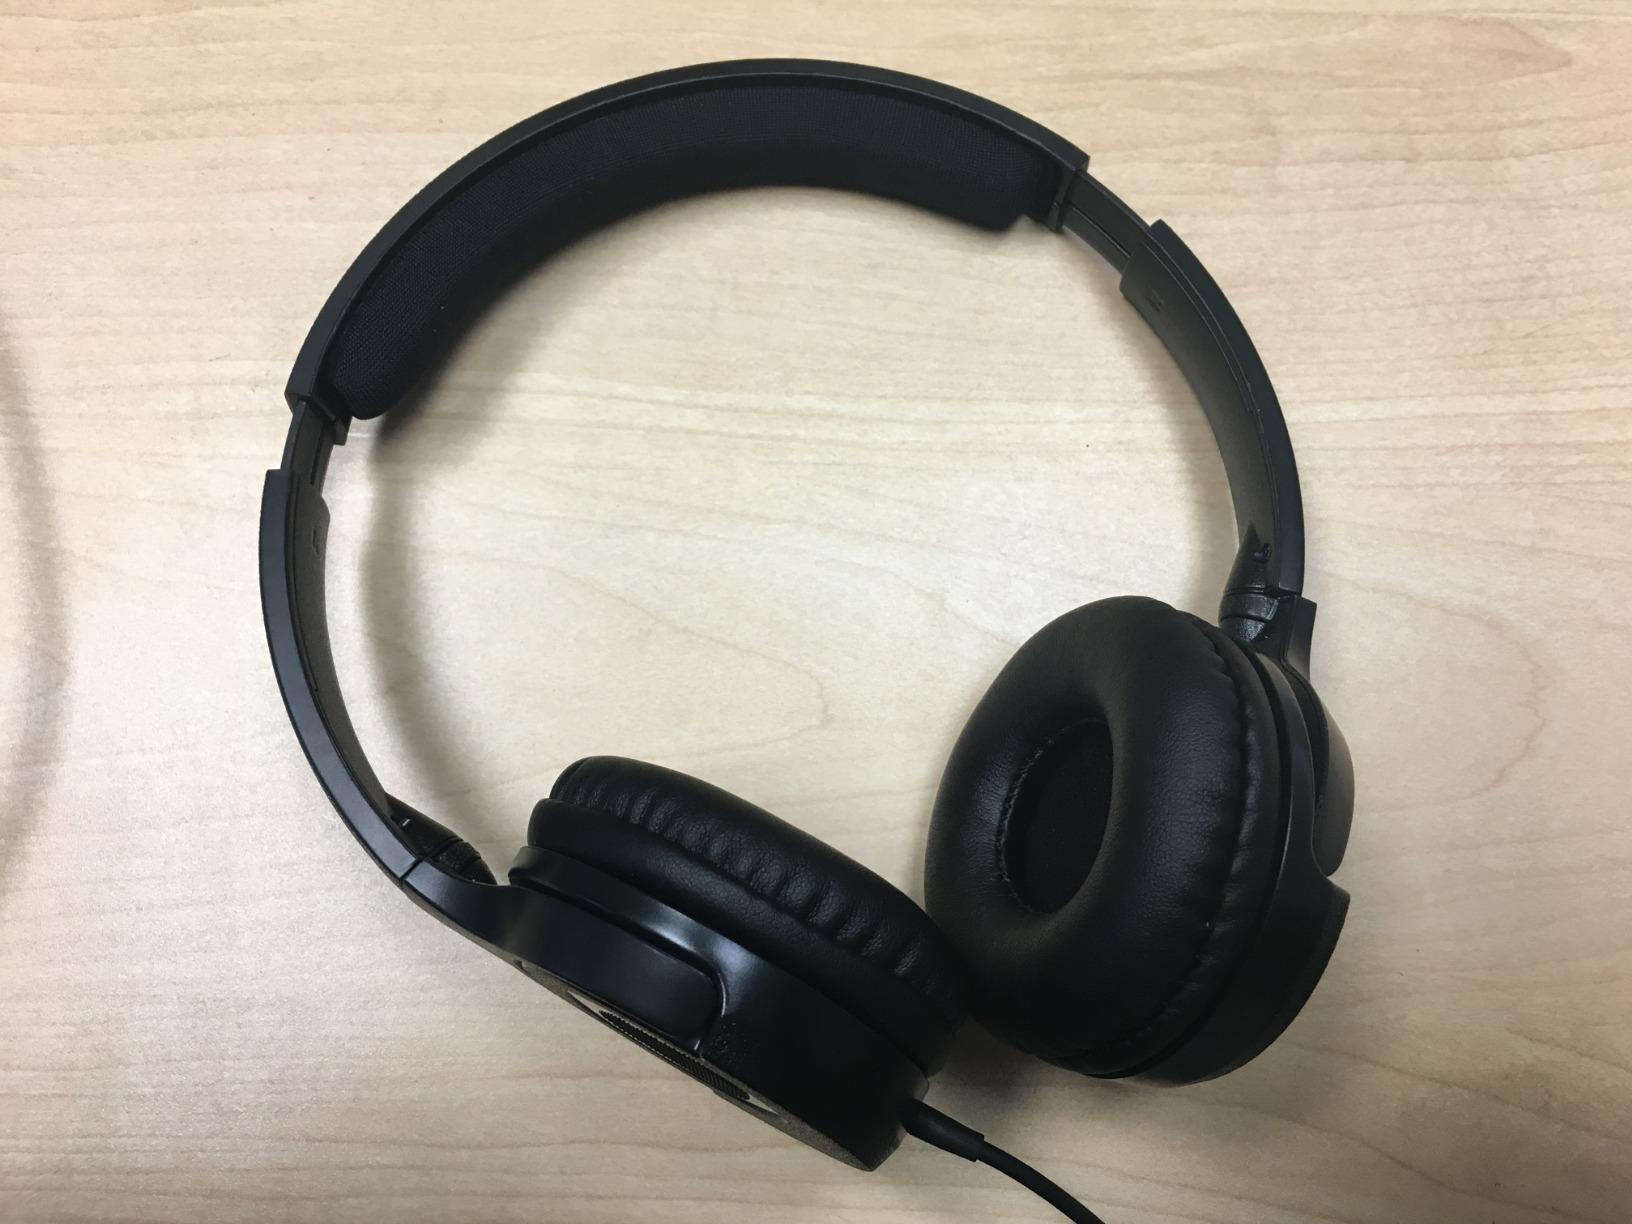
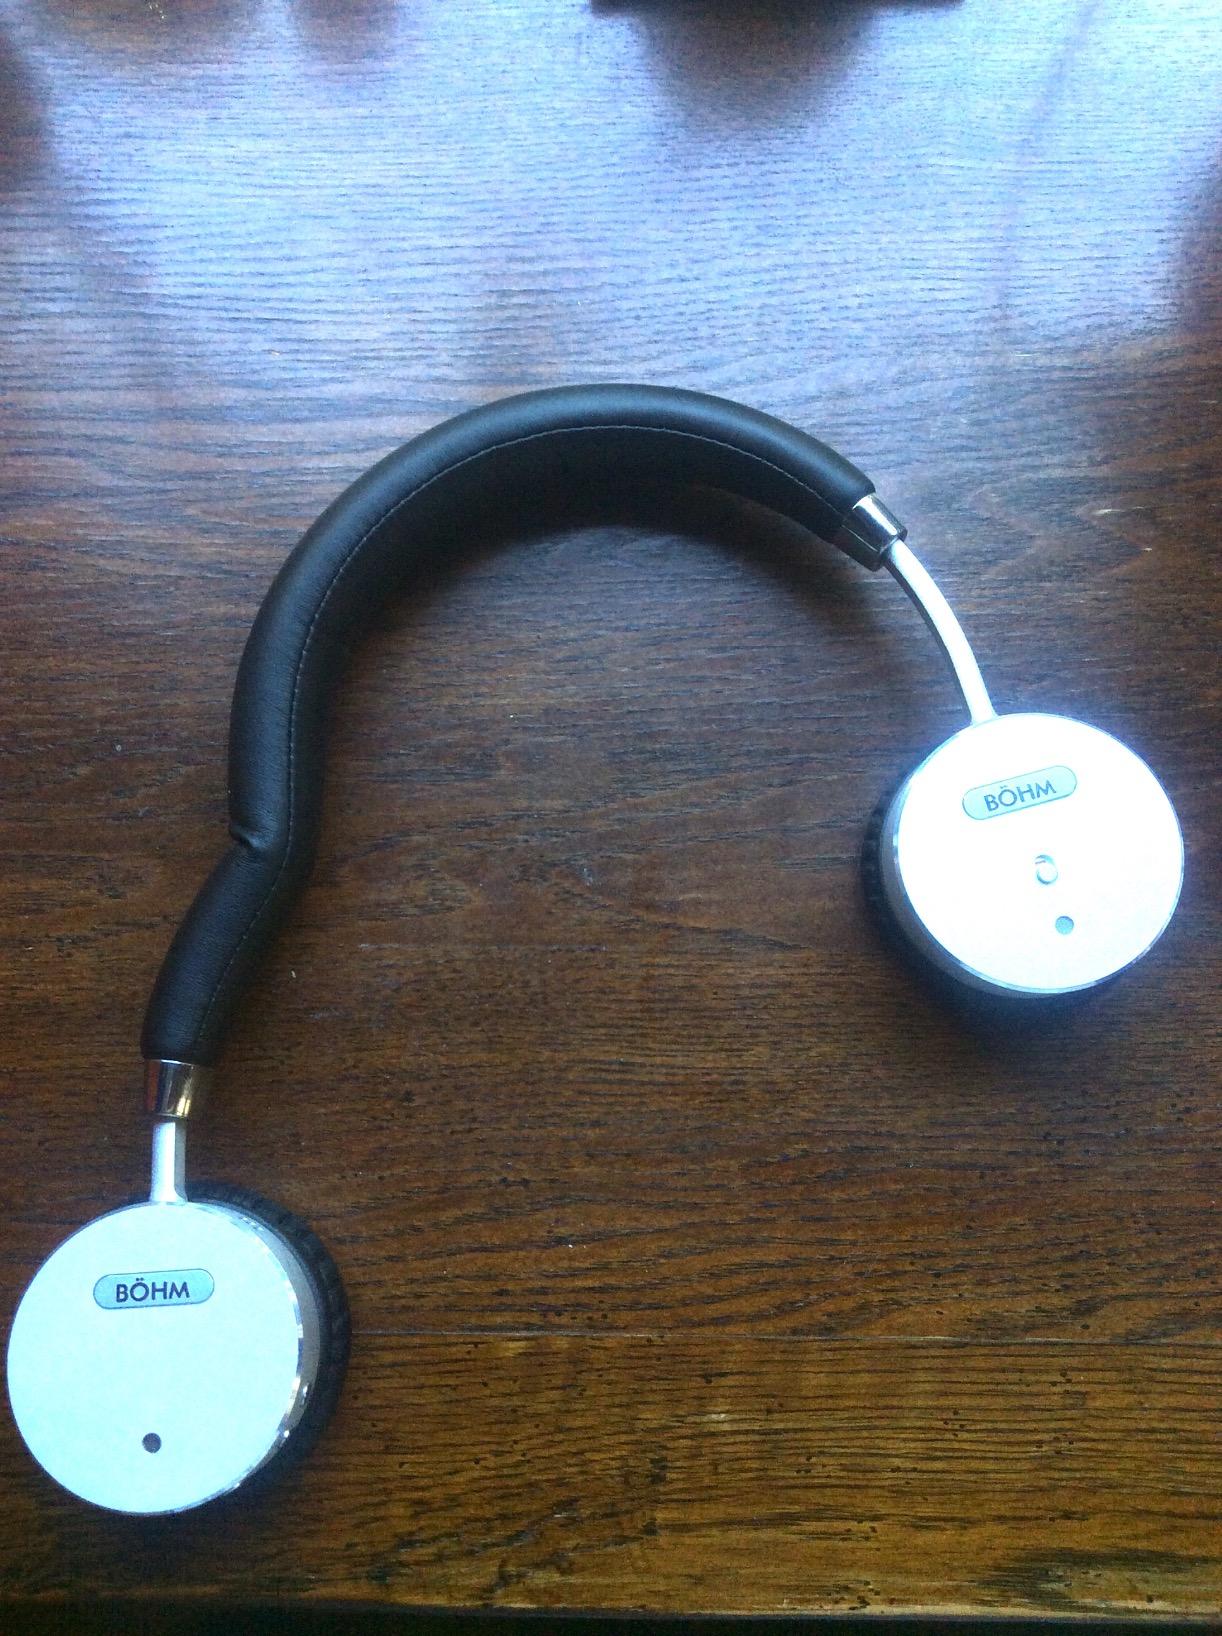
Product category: headphones
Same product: no